Hamsilos Bay

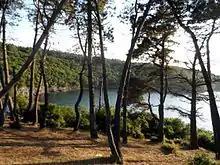
Hamsilos Bay in Sinop Province, Turkey

Hamsilos Bay (also called Hamsalos) is a Black Sea bay in Sinop Province, the northernmost tip of Turkey.